Boumerdès Province

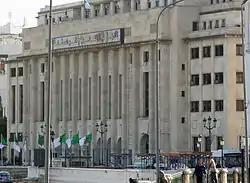
People's National Assembly

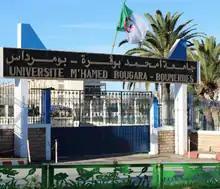
University of Boumerdès

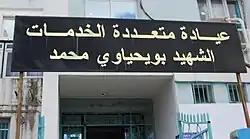
Mohamed Bouyahiaoui Hospital

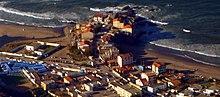
Site of Le Rocher Hotel

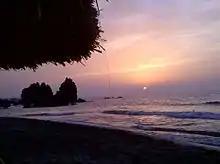
El Karma Beach

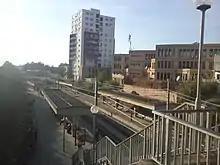

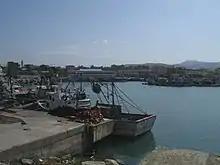

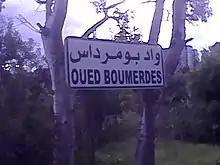

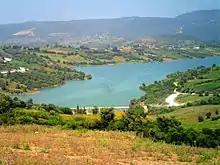
Keddara Dam

The municipalities of this province are home to several sports clubs, especially football, including: